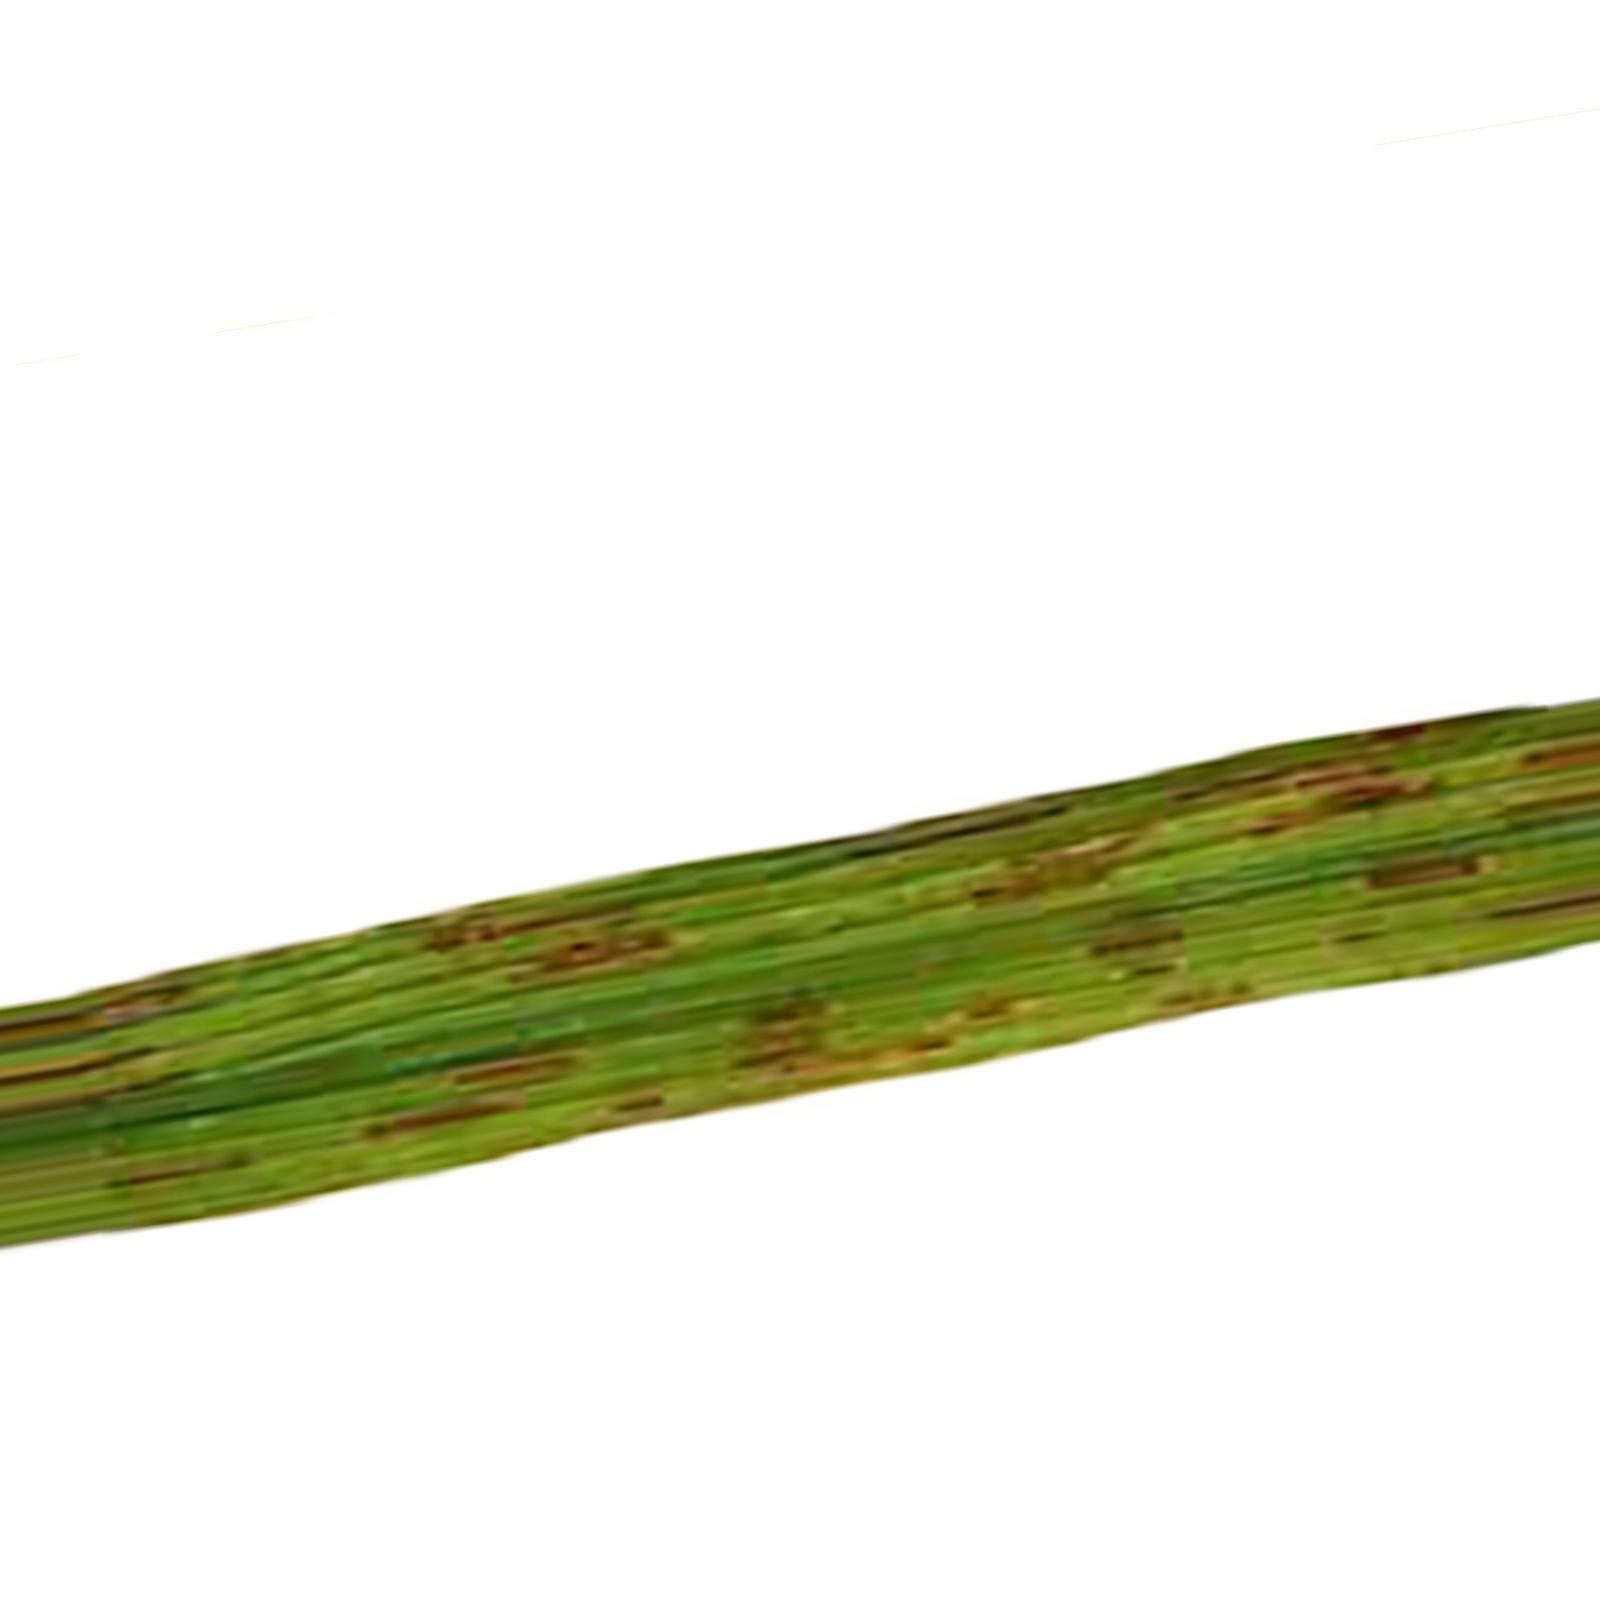
Nhãn: Bệnh Đốm Nâu ( Brown spot )